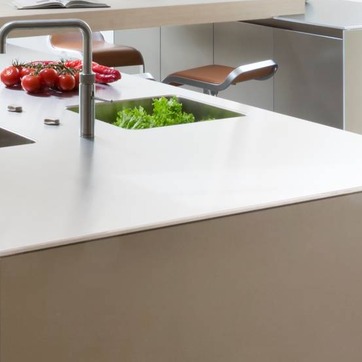
Material: polishedstone